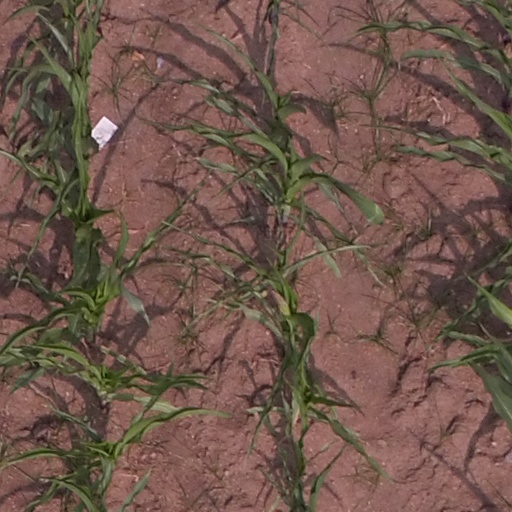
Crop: maize; corn